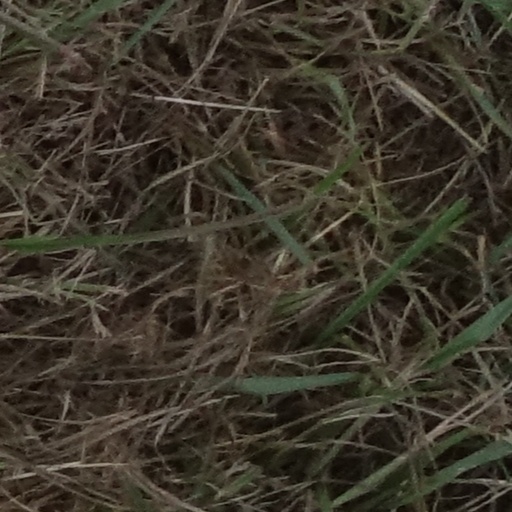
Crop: sorghum